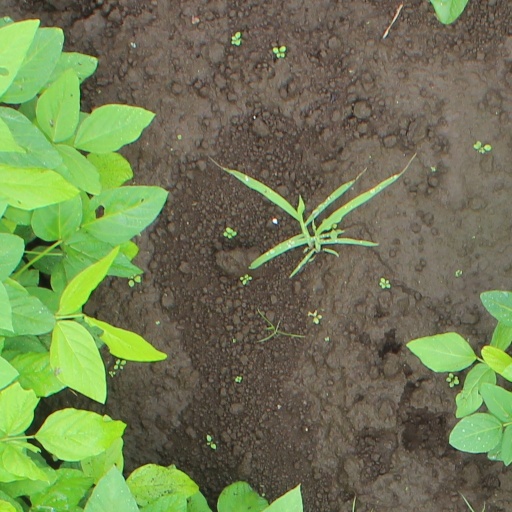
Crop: soybean